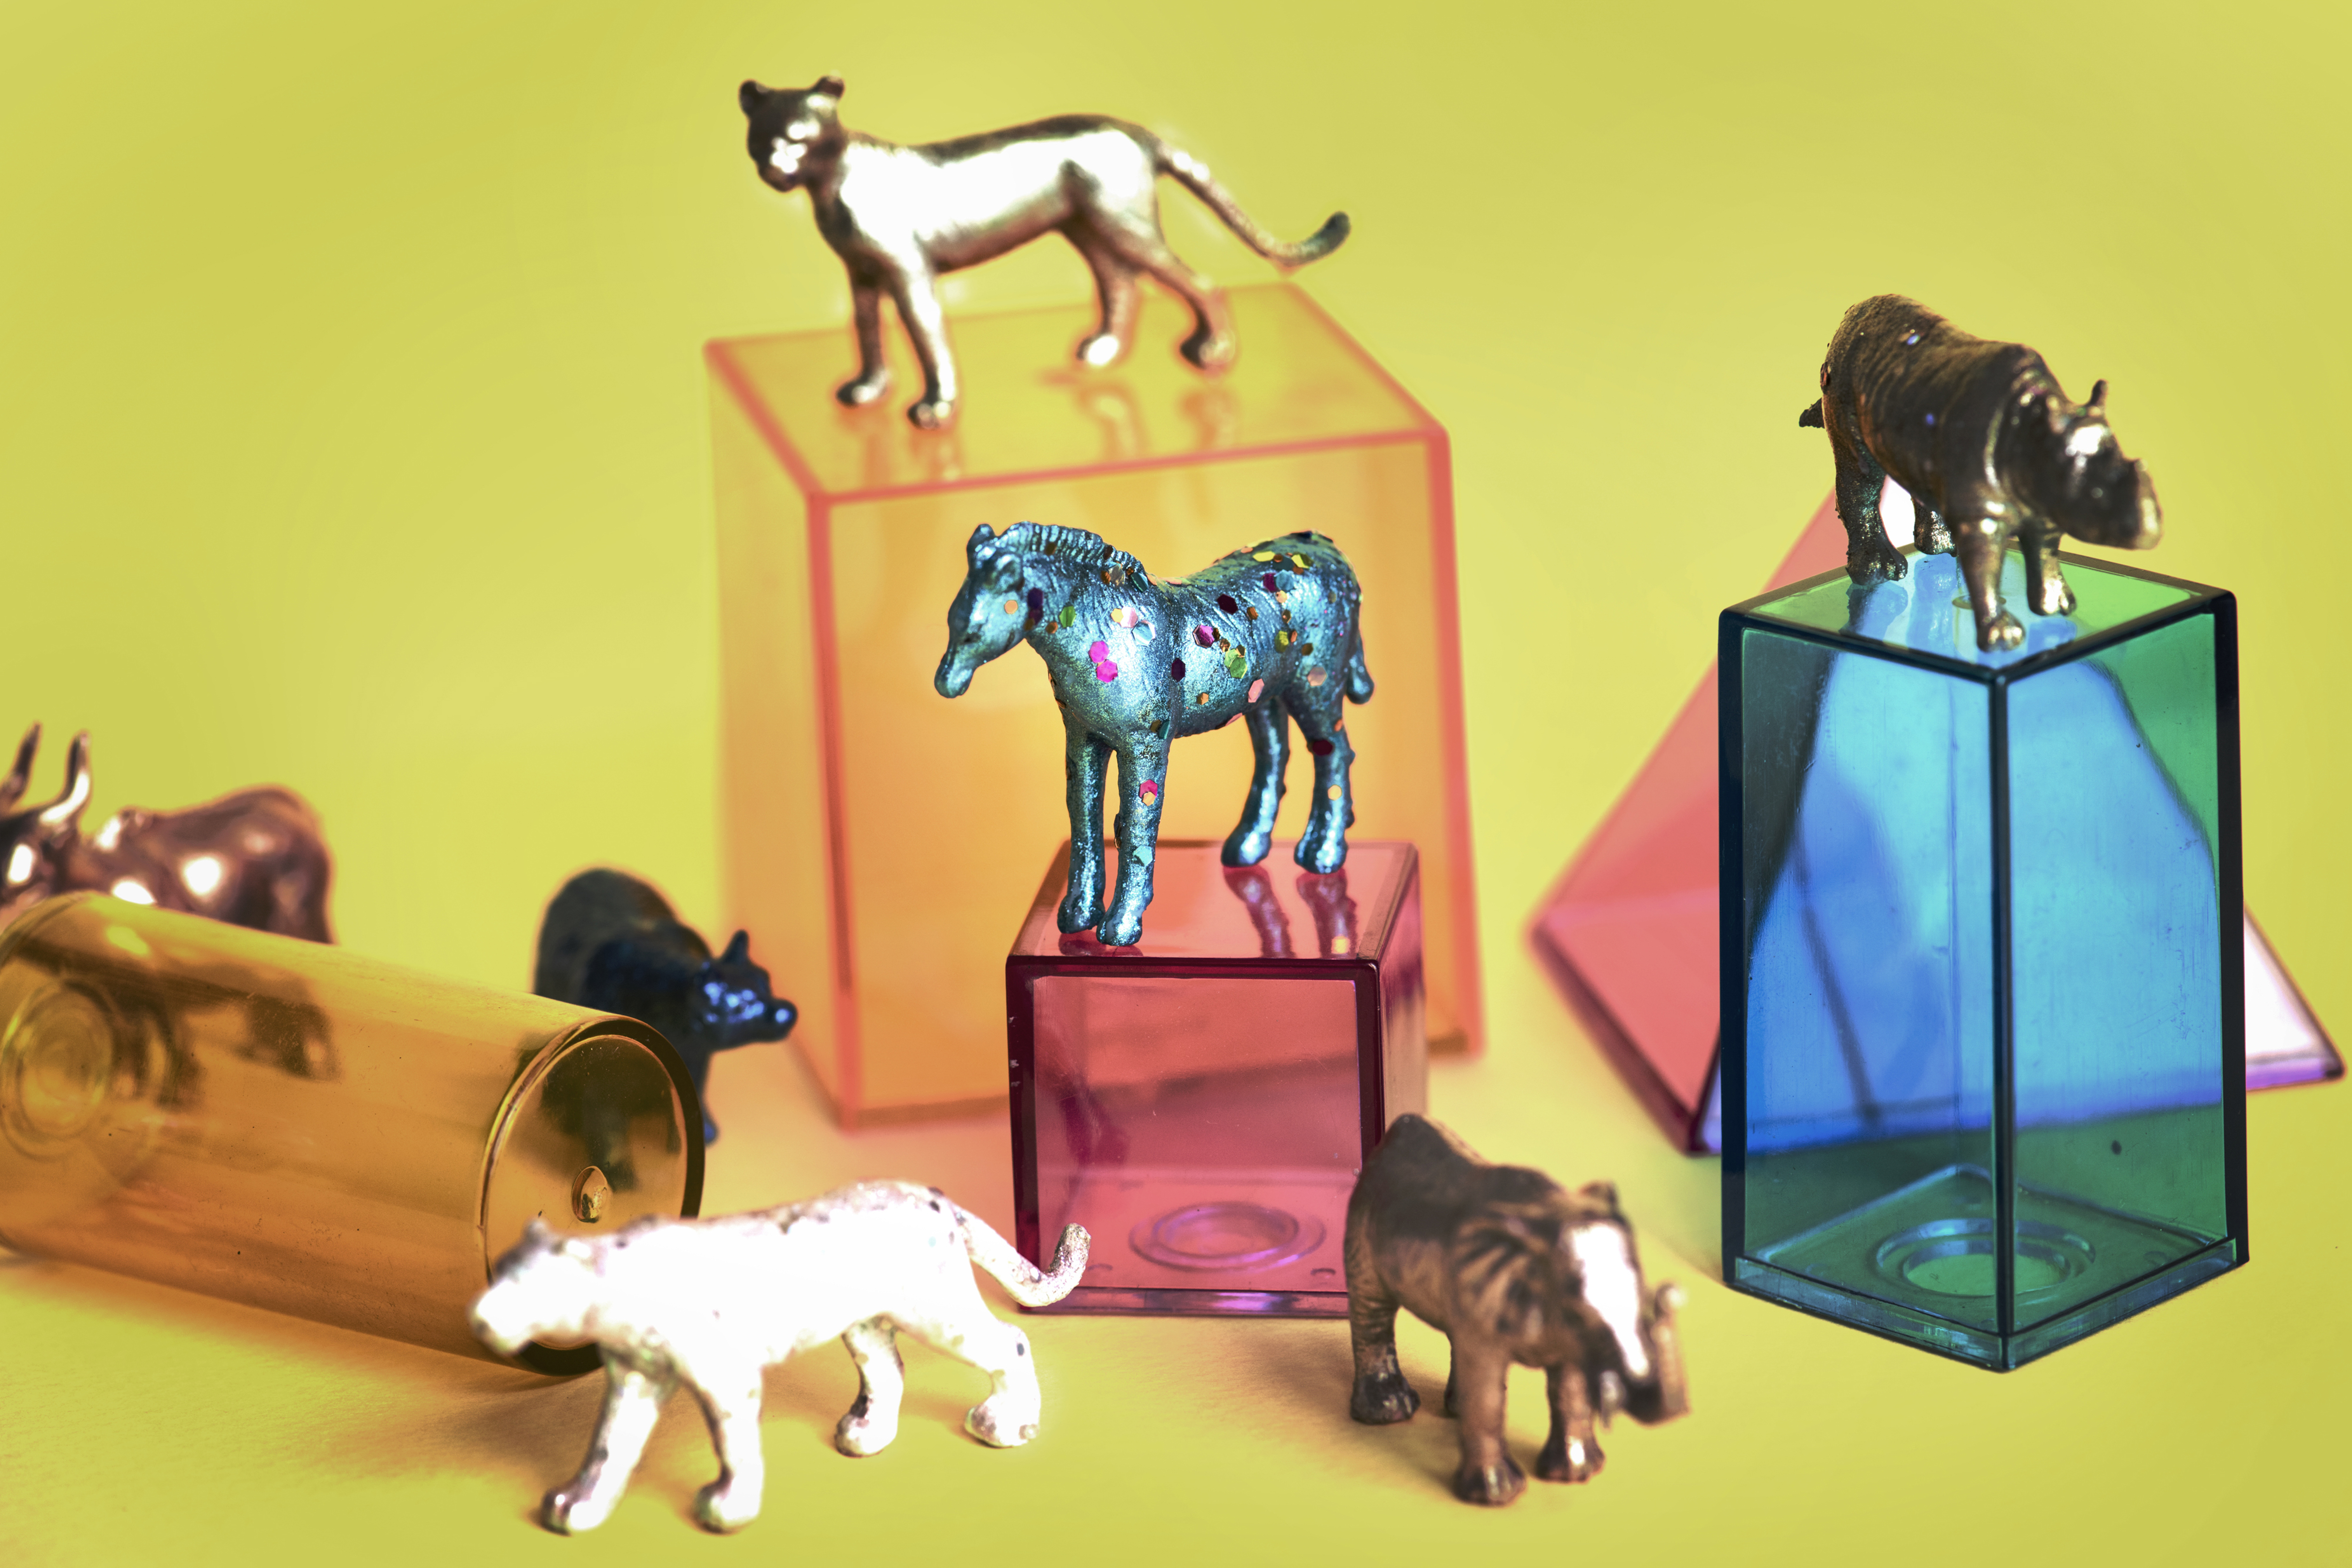
amusement, animals, background, childhood, children, colorful, cylinder, design, display, diverse, editorial, education, elementary, elephant, entertainment, fashion, figure, figurine, funky, hippo, hippopotamus, horse, kid, kids, kindergarten, mathematical, negative effect, plastic, playground, rectangle, safari, shape, solid, square, symbol, tiger, toy, toys, triangle, various, dog, canidae, carnivore, dog breed, italian greyhound, fawn, sporting group, ancient dog breeds